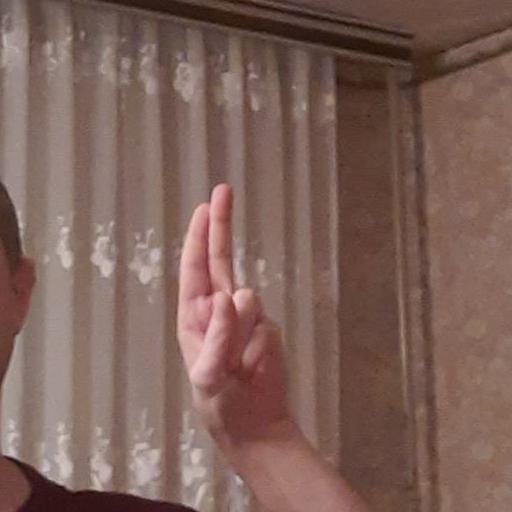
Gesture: two_up